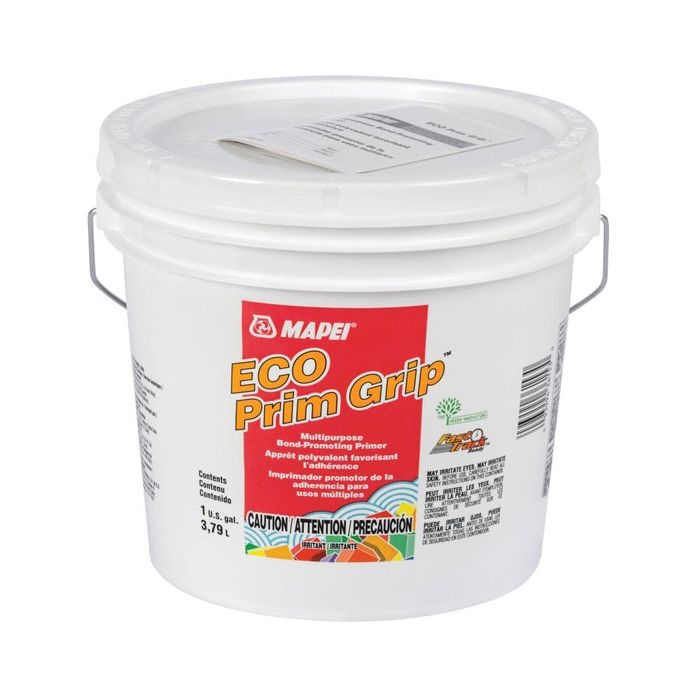
Mapei - ECO Prim Grip Apprêt polyvalent favorisant l’adhérence - 3.79 L ||36153000
ECO Prim Grip est un apprêt à base de résine synthétique, prêt à l’emploi, contenant peu de COV et favorisant l’adhérence grâce à des agrégats de silice en suspension dans une dispersion. Il augmente la performance et l’adhérence des ciments-colles sur la céramique existante et les supports d’adhérence difficile. De plus, il améliore l’adhérence des sous-finitions autolissantes et des couches d’accrochage sur les supports cimentaires. Convenant à une grande variété de supports, ECO Prim Grip combine une excellente polyvalence avec une application facile et à faible odeur. Latex gris prêt à l’emploi, s’appliquant facilement au moyen d’un rouleau ou d’un pinceau Apprêt monocomposé et polyvalent convenant à une grande variété de supports S’applique en une seule couche pour un résultat rapide et une installation économique Dégage peu d’odeur et est conforme en matière de COV – idéal pour une utilisation dans les endroits occupés, à l’intérieur Procure une surface rugueuse, idéale pour les ciments-colles modifiés aux polymères, les couches d’accrochage et les composés de nivellement, assurant ainsi une excellente adhérence sur les supports lisses ou peu absorbants Facile à manipuler et à appliquer Apprêt idéal pour les sous-finitions autolissantes de MAPEI Procure une excellente force d’adhérence et résiste à l’humidité et au vieillissement Aucun grenaillage ni abrasion nécessaires, éliminant ainsi la poussière occasionnée par ces procédés SPÉCIFICATIONS Manufacturier Mapei Certification Certification # SCS-IAQ-06041 Gallon américains 1 Hauteur (po.) 7.5 Hauteur (pouce en fraction) 7-1/2 Largeur (po.) 8.25 Largeur (pouce en fraction) 8-1/4 Litre (L) 3.79 Longueur (po.) 8.25 Longueur (pouce en fraction) 8-1/4 Nom de la collection ECO Prim Grip Poids (lb) 10
Brand: Mapei
Category: Hardware > Building Consumables > Wall Patching Compounds & Plaster > Polymer Dispersion Plaster